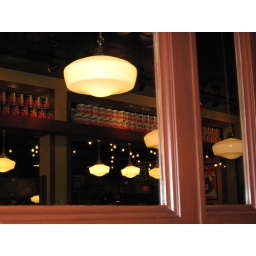
We were at dinner at a table in the bar. The mirror above our table caught my eye.